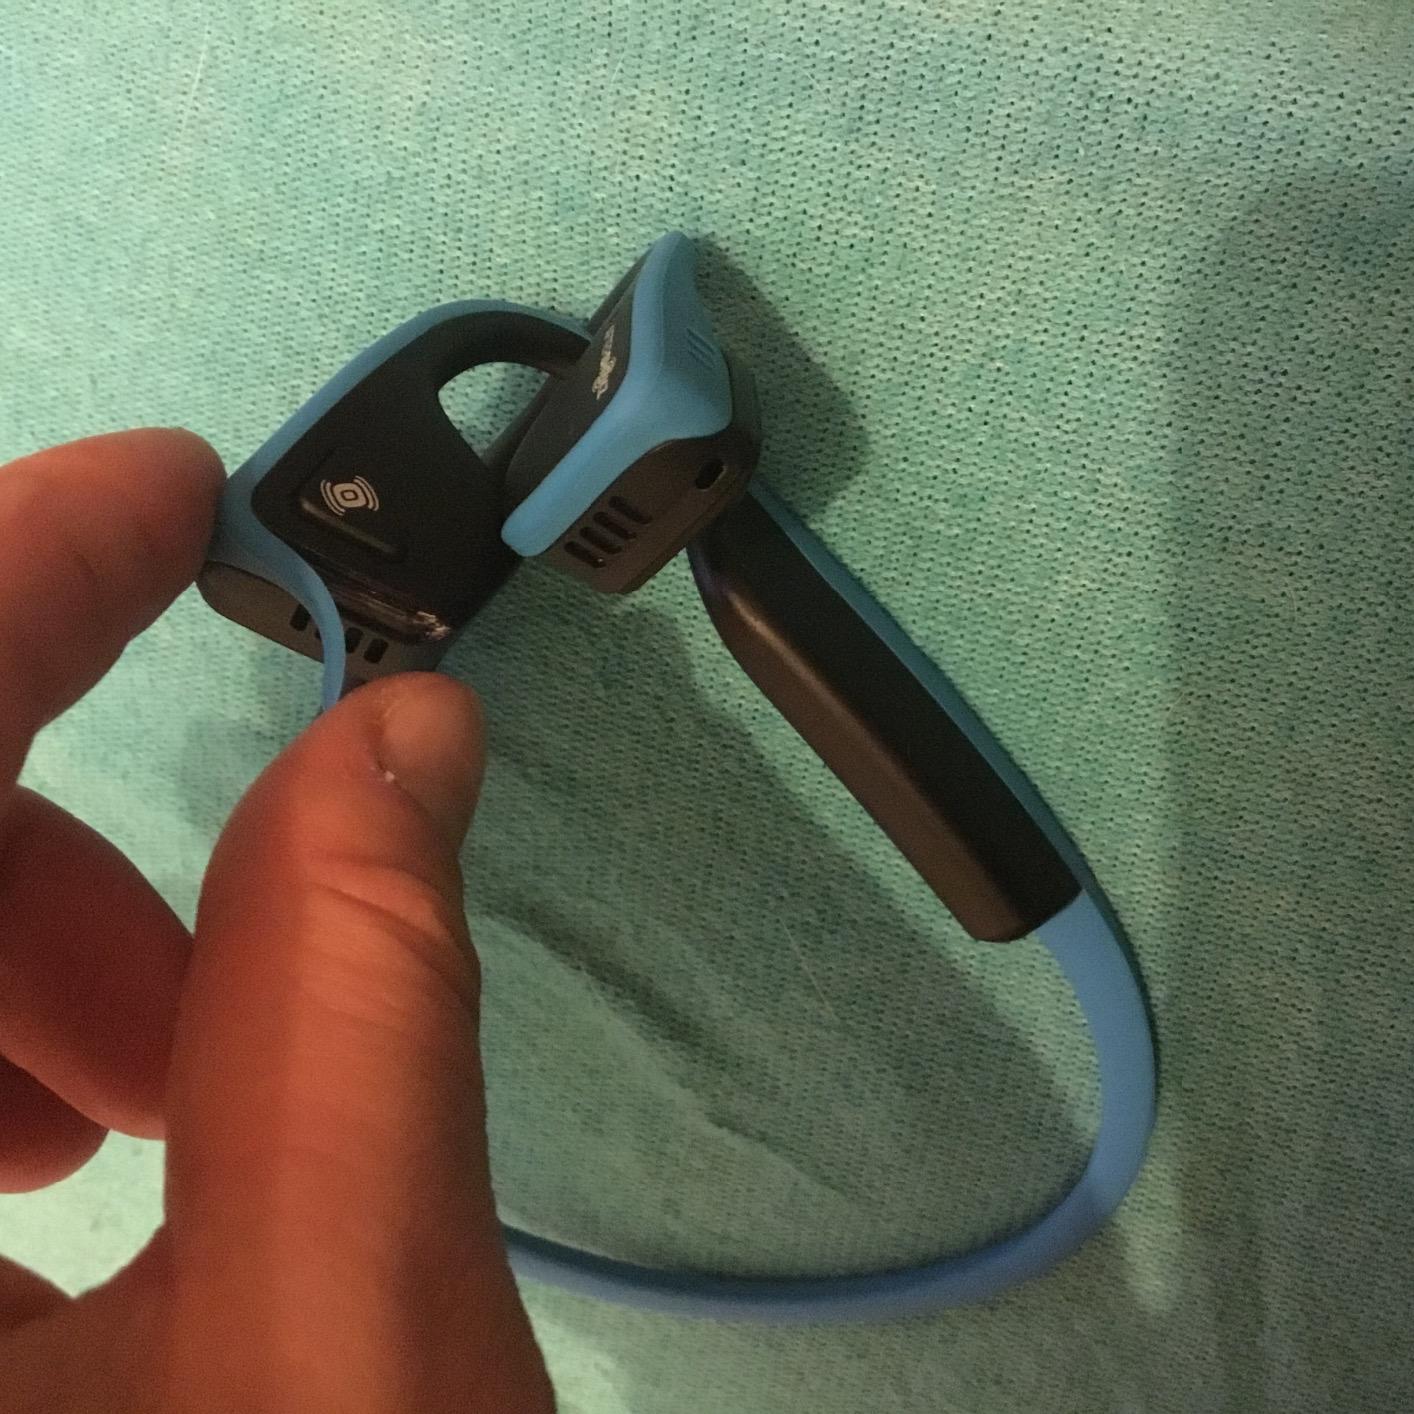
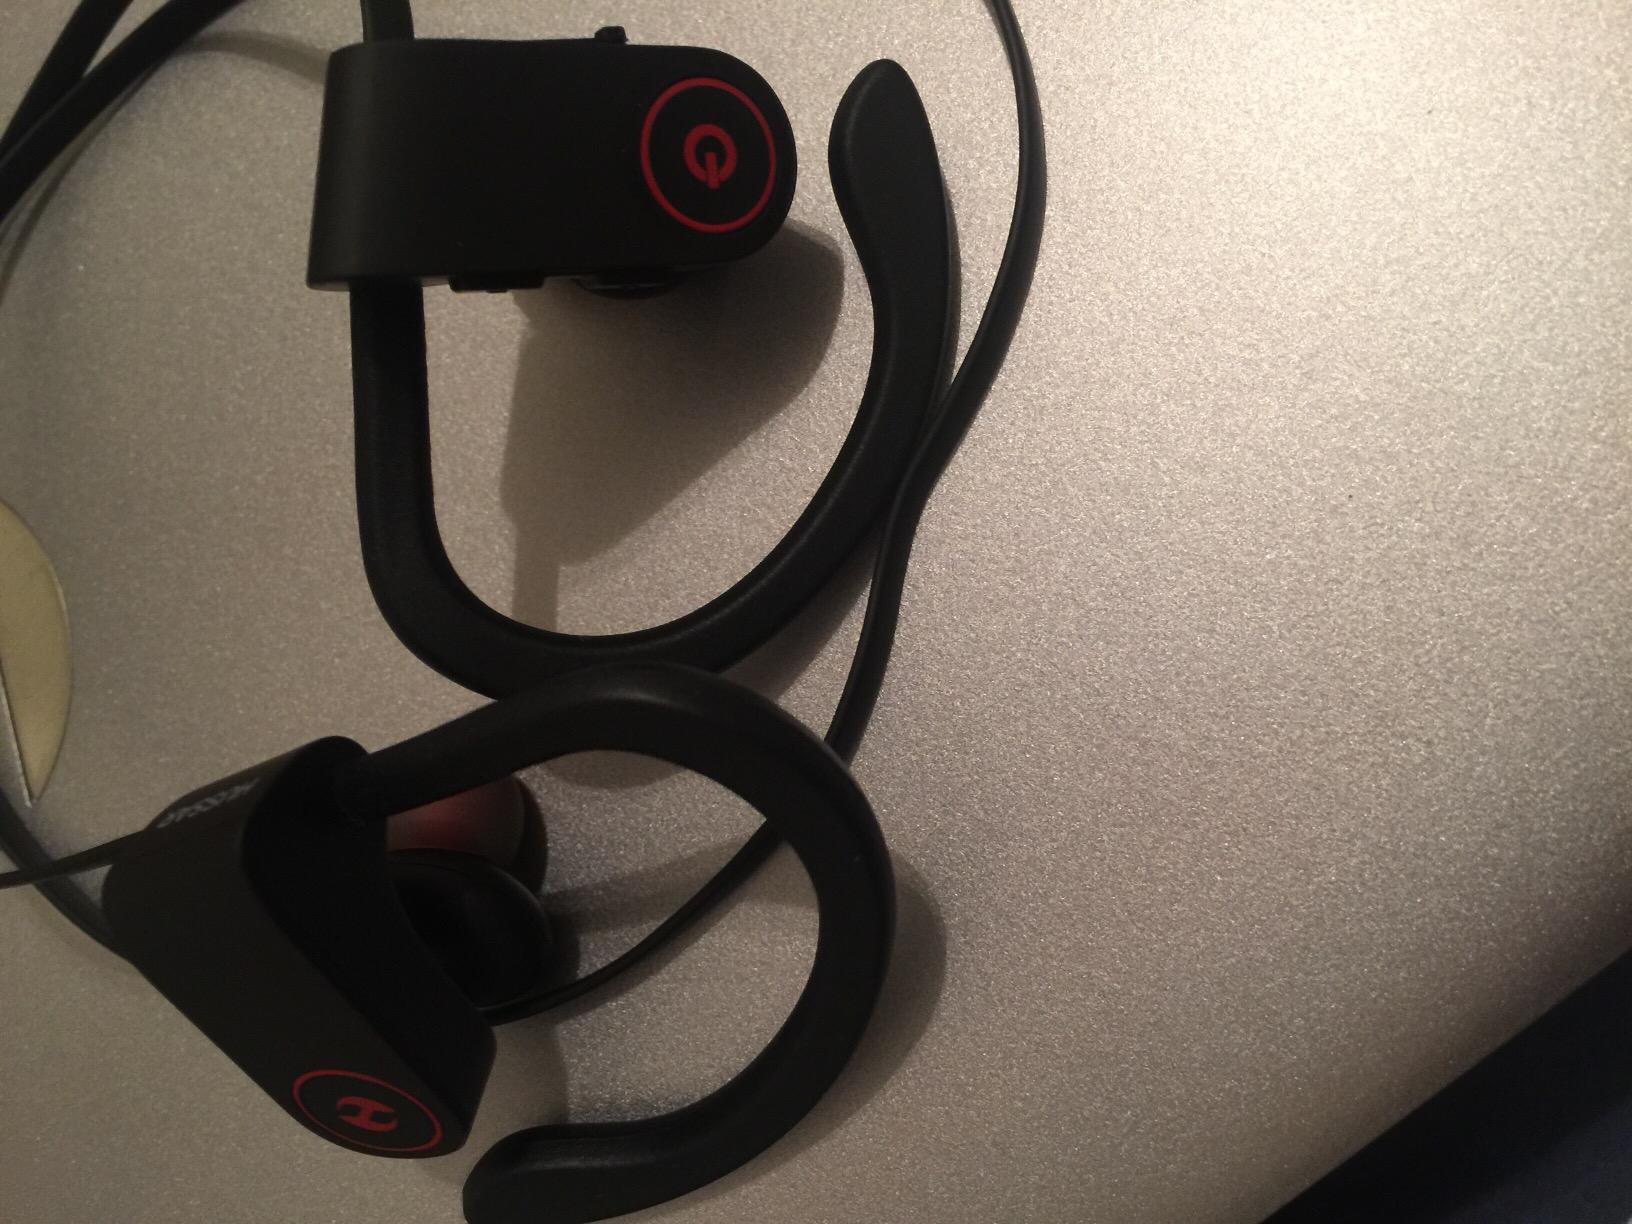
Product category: headphones
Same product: no